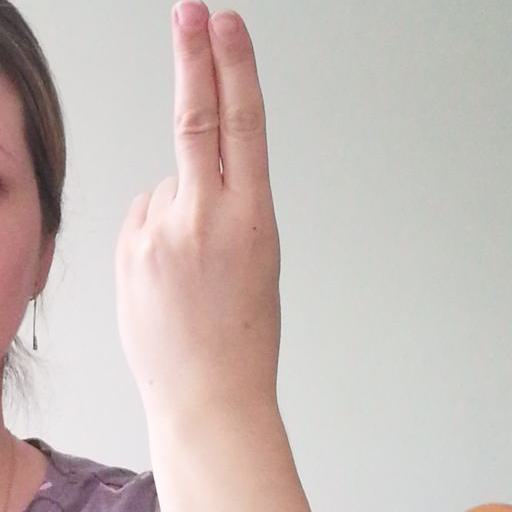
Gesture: two_up_inverted